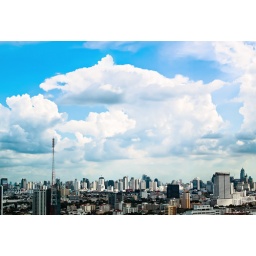
great white shark in the sky